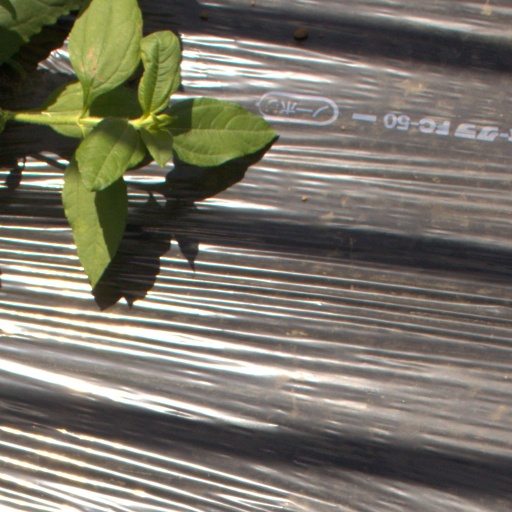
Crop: Jerusalem artichoke